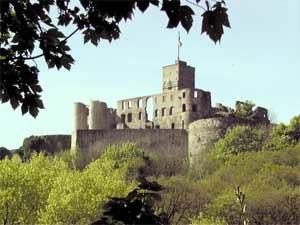
François Ignace Mangin est un architecte français, maître d’œuvre d'un grand nombre d'édifices princiers de l’Électorat de Trèves et de l’Électorat de Mayence.